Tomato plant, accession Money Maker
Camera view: vertical (180 deg); turntable rotation: 180 degrees
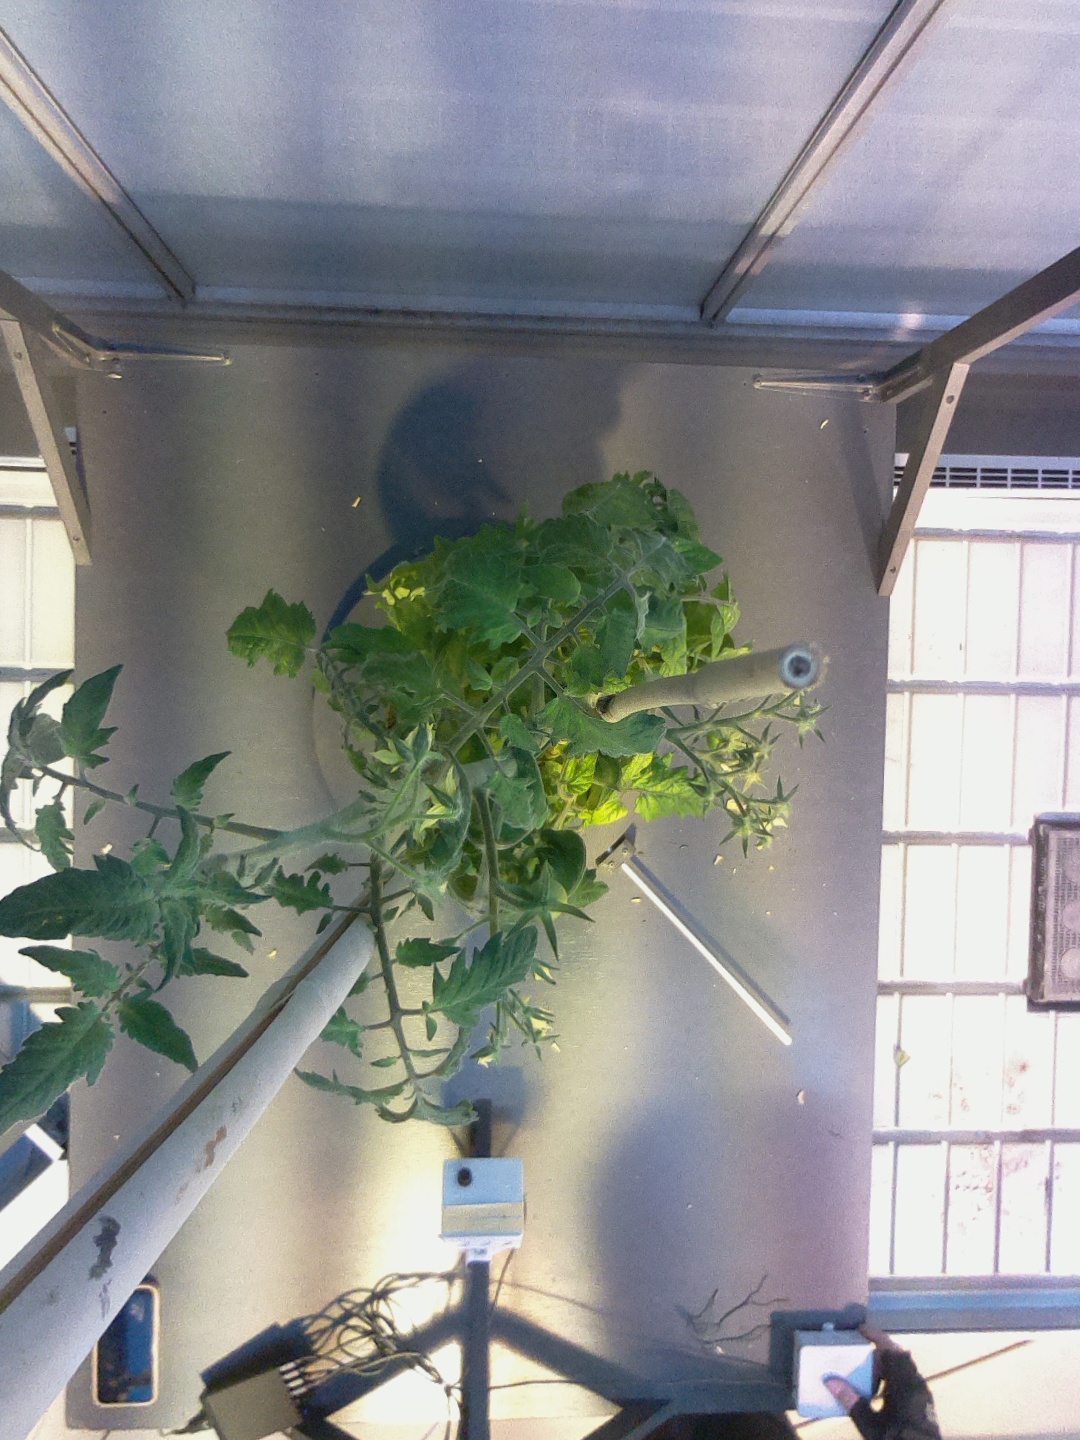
BBCH growth stage 71: 10%-20% of final fruit size